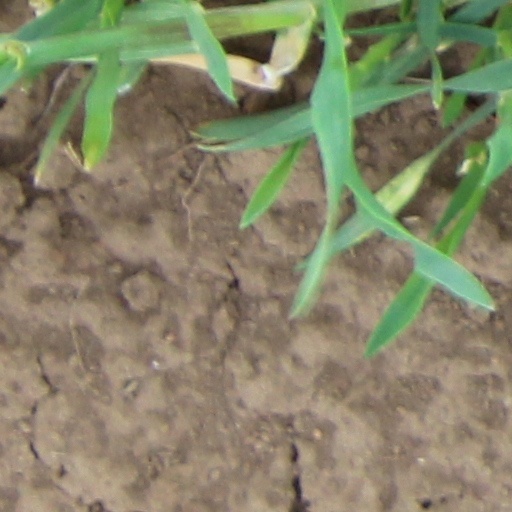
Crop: wheat